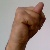
The image shows a hand gesture representing the letter 'N' in Indian Sign Language.